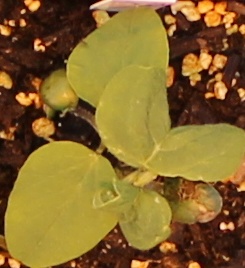
Label: Soybean